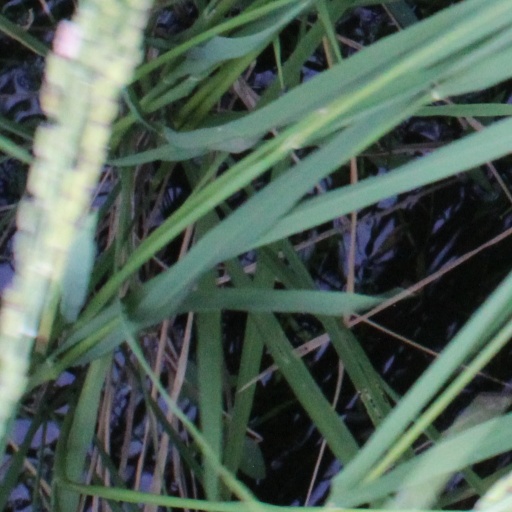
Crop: rice